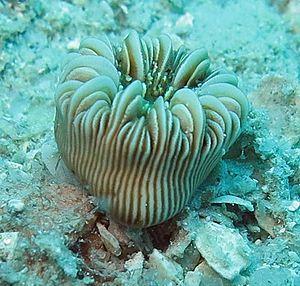
Heterocyathus aequicostatus est une espèce de coraux appartenant à la famille des Caryophylliidae.